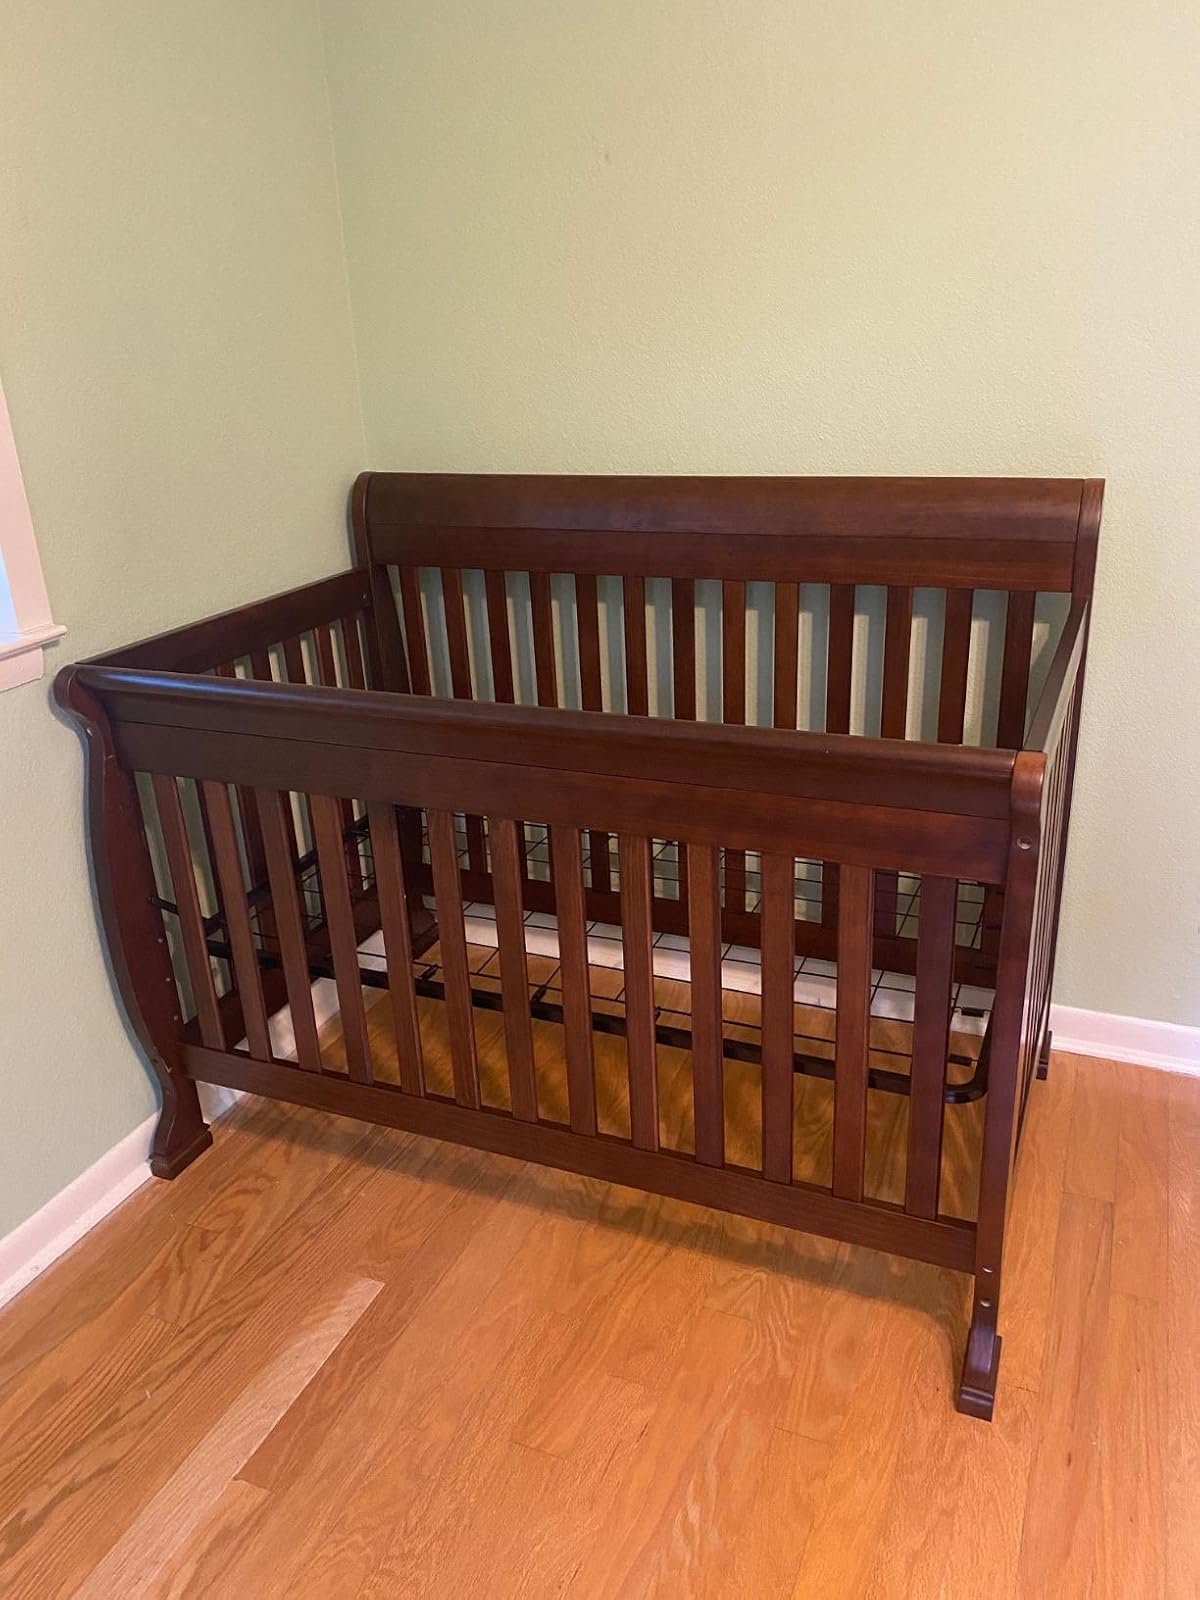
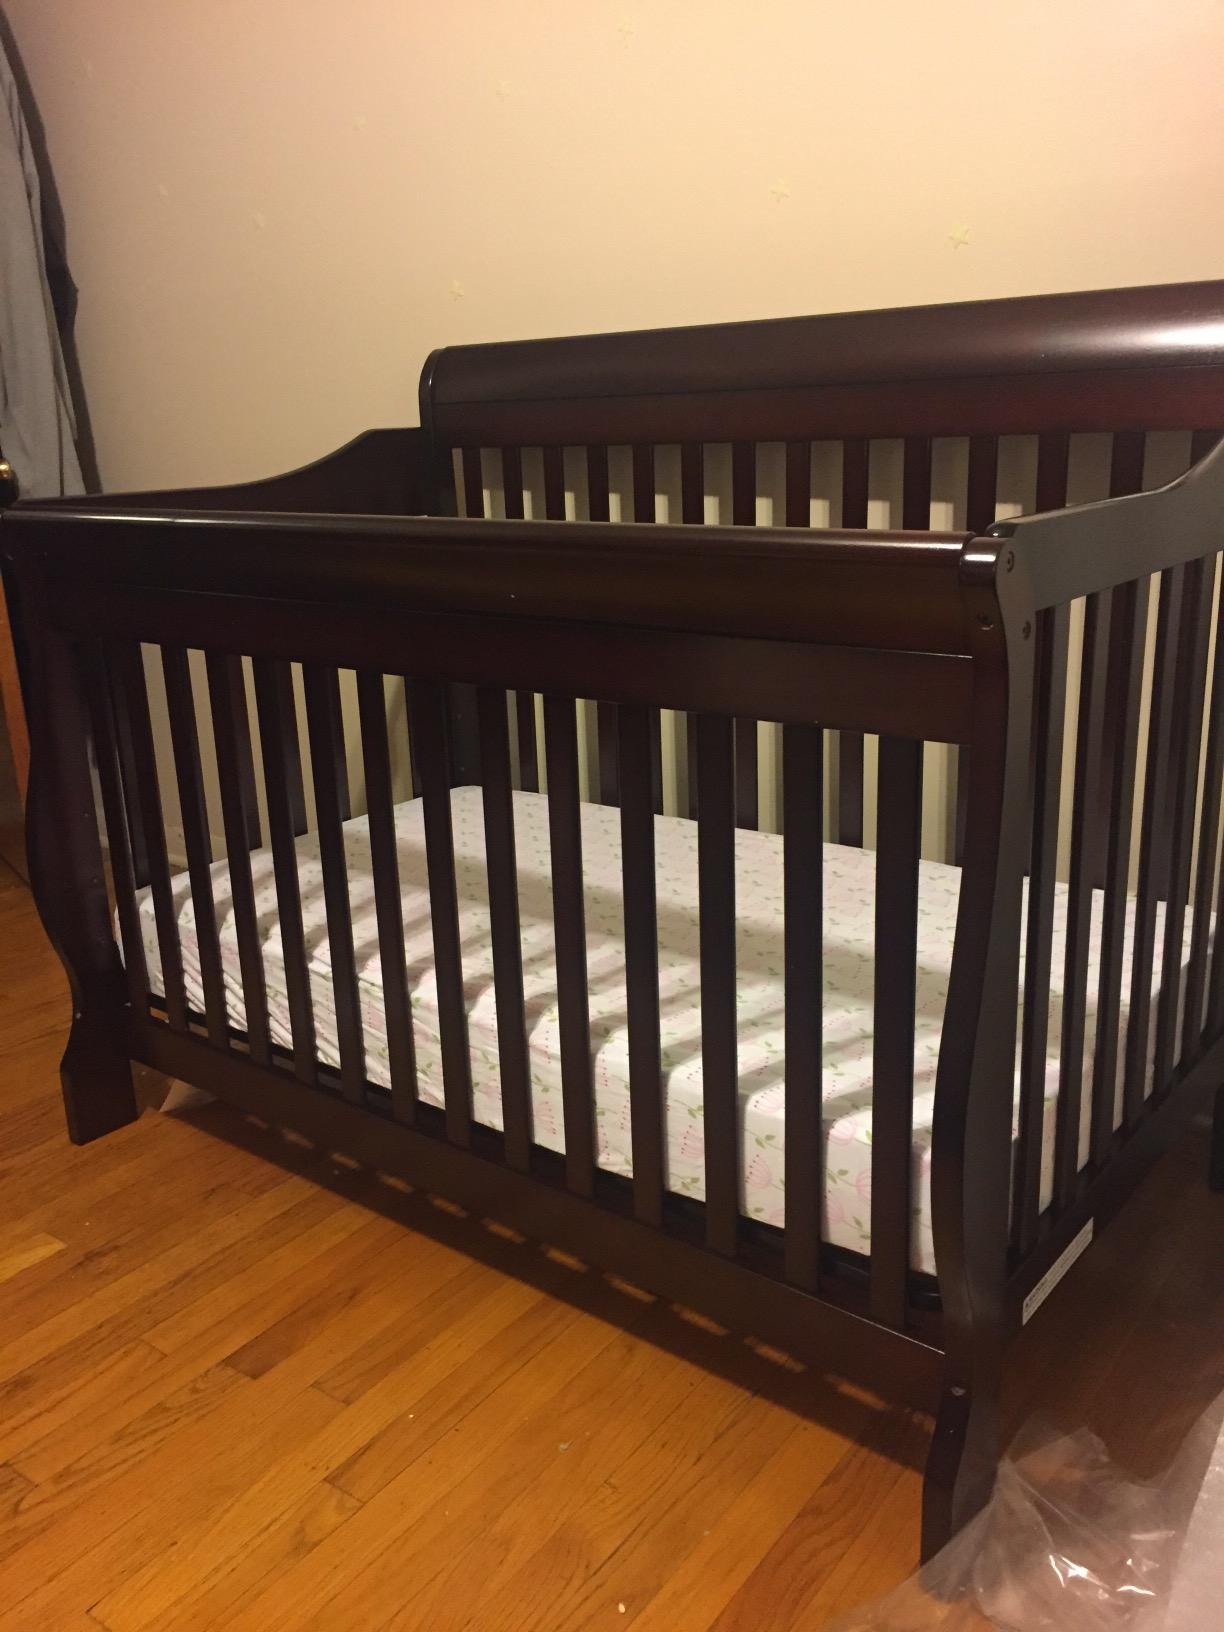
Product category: products_crib
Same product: no